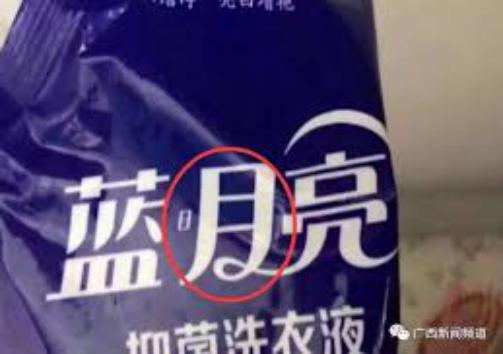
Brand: bluemoon
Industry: Necessities